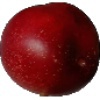
Label: Nectarine 1